Spin (aerodynamics)

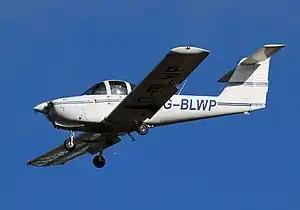
A Piper Tomahawk

A US certification standard for civil airplanes up to maximum takeoff weight is Part 23 of the Federal Aviation Regulations, applicable to airplanes in the normal, utility and acrobatic categories. Part 23, §23.221 requires that single-engine airplanes must demonstrate recovery from either a one-turn spin if intentional spins are prohibited or six-turn spins if intentional spins are approved. Even large, passenger-carrying single-engine airplanes like the Cessna Caravan must be subjected to one-turn spins by a test pilot and repeatedly demonstrated to recover within no more than one additional turn. With a small number of airplane types the FAA has made a finding of equivalent level of safety (ELOS) so that demonstration of a one-turn spin is not necessary. For example, this has been done with the Cessna Corvalis and the Cirrus SR20/22. Successful demonstration of the one-turn spin does not get an airplane approved for intentional spinning. To get an airplane approved for intentional spinning, a test pilot must repeatedly subject it to a spin of six turns and then demonstrate recovery within one and a half additional turns. Spin testing is a potentially hazardous exercise, and the test aircraft must be equipped with some spin-recovery device such as a tail parachute, jettisonable ballast, or some method of rapidly moving the center of gravity forward.